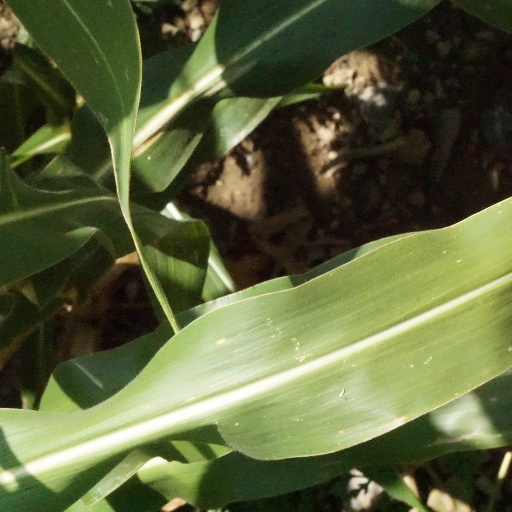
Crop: maize; corn